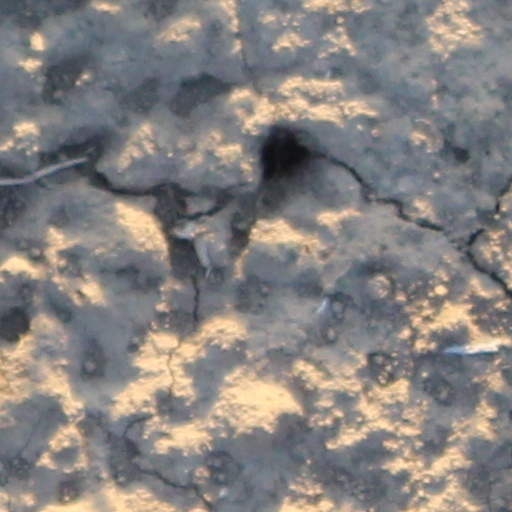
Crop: wheat